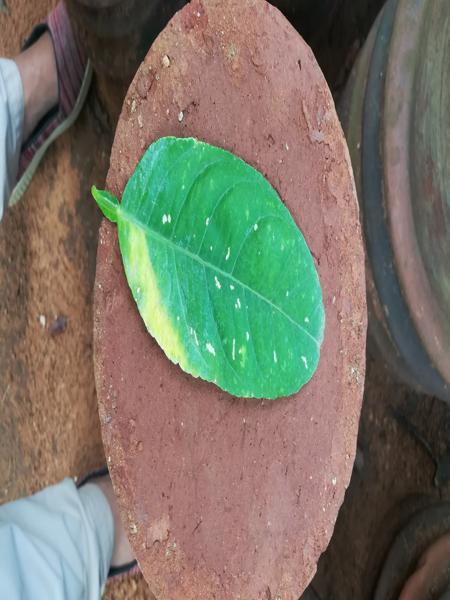
Plant: Badipala